The End of the Line (1957 film)

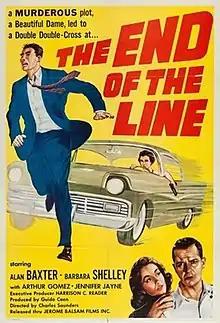
U.S.A. poster

The End of the Line is a 1957 British second feature crime film directed by Charles Saunders and starring Alan Baxter, Barbara Shelley, Ferdy Mayne and Jennifer Jayne. The screenplay was by Paul Erickson. It was released in the US in 1959.